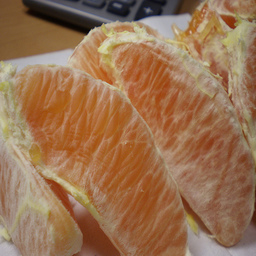
Label: Orange